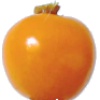
Label: Physalis 1